Mark Briggs (politician)

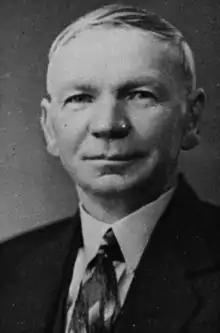

Mark Briggs (6 April 1884 – 15 March 1965) was a New Zealand labourer, auctioneer, pacifist, socialist and politician. He was born in Londesborough, Yorkshire, England, on 6 April 1884.